Biancolella

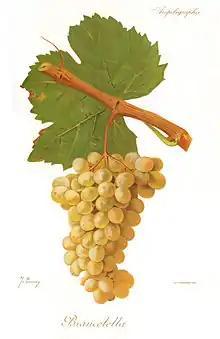
Biancolella by Jules Troncy

Biancolella is a white Italian wine grape variety grown primarily in the Campania region of southern Italy. It is a permitted grape in a few Campanian "Denominazione di origine controllatas" (DOCs) but is used mostly as a blending variety. Orsi Family Vineyards in Healdsburg, California, is the first grower of Biancolella in the USA.